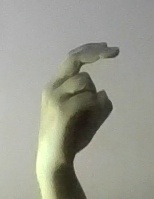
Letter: zay